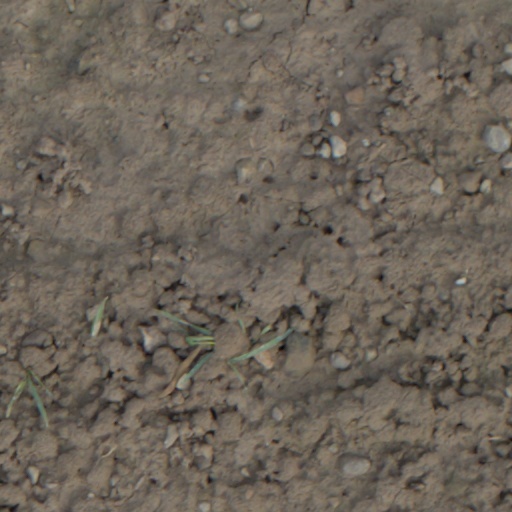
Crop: wheat